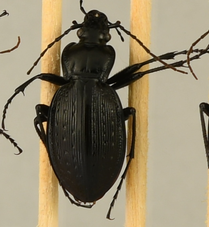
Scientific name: Carabus goryi
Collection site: Mountain Lake Biological Station Site (MLBS), plot MLBS_001